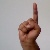
The image shows a hand gesture representing the letter 'D' in Indian Sign Language.